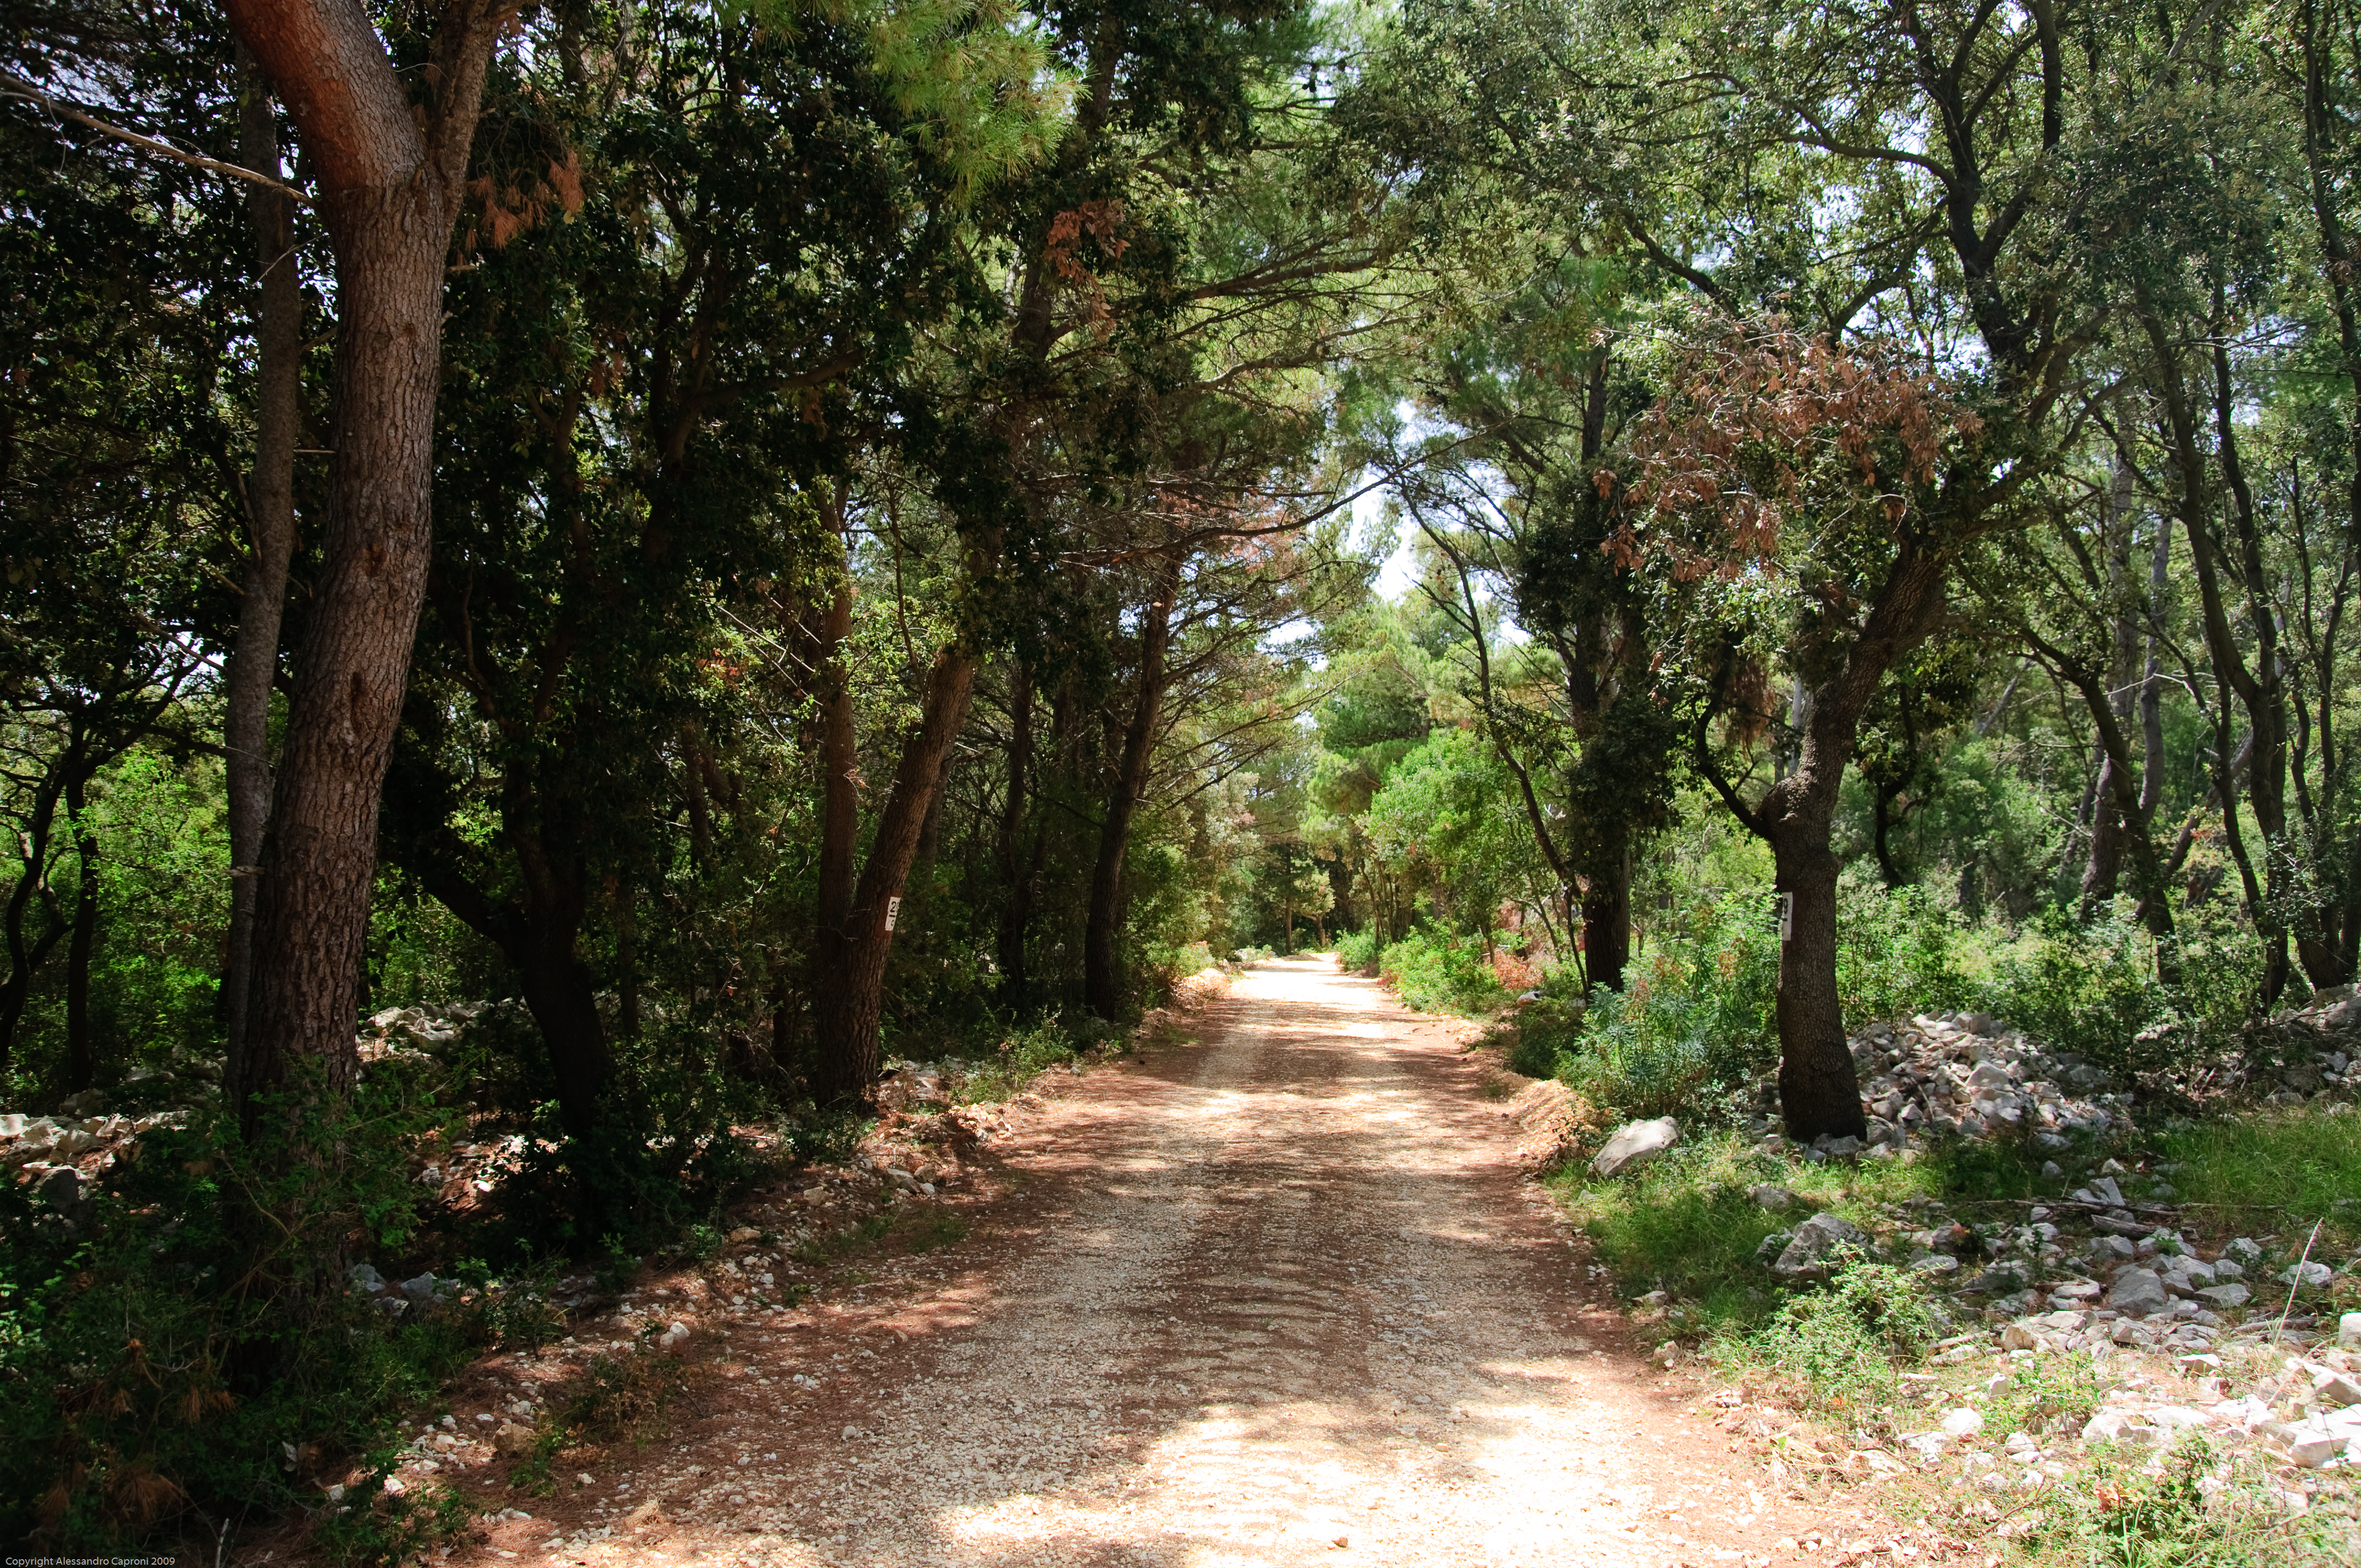
tree, forest, trail, jungle, nikon, croatia, vegetation, rainforest, woodland, habitat, ecosystem, hvratska, rab, d300, natural environment, nonbuilding structure